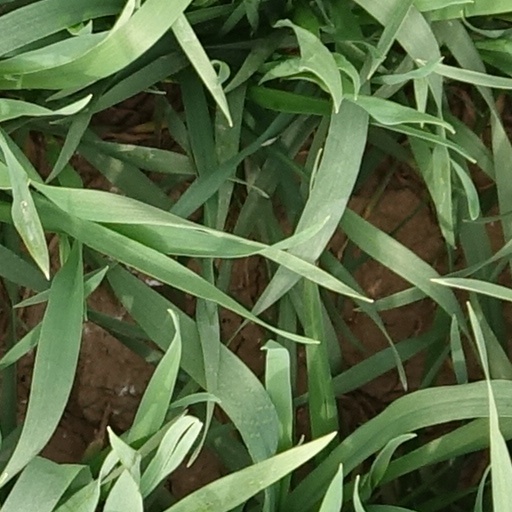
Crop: wheat